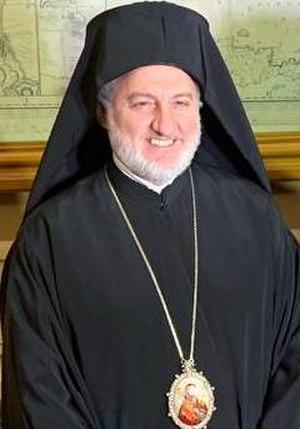
Elpidophoros Lambriniadis est l'archevêque orthodoxe grec d'Amérique depuis son intronisation le 22 juin 2019 en la cathédrale de la Sainte-Trinité de New York. Il est né le 28 novembre 1967 à Bakırköy.